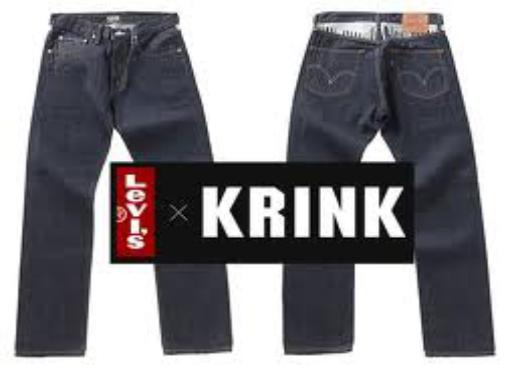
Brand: krink
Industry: Clothes